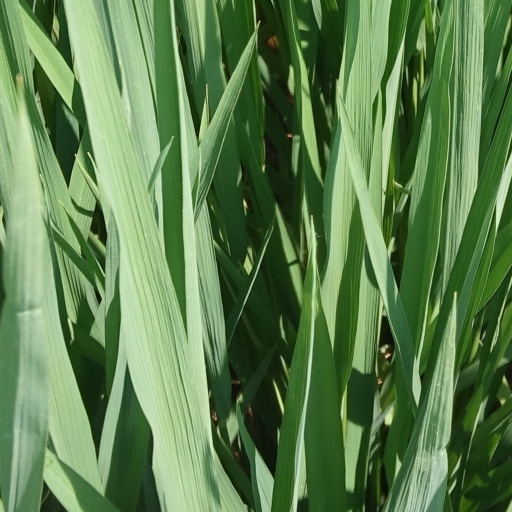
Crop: rice